Alma Mater (New York sculpture)

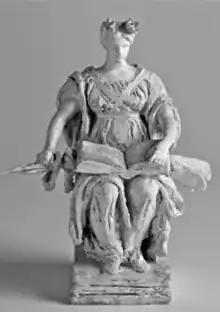
A plaster model of the first design of "Alma Mater" in 1900

Plans for a statue in front of Low Memorial Library began upon the completion of the building in 1897. When Charles Follen McKim, the building's main architect, designed a set of stairs that would lead up to the building, he included an empty granite pedestal in the middle on which a statue might sit. Only three years later, Harriette W. Goelet offered the Trustees of Columbia, on behalf of herself and her children, up to $25,000 to install "a bronze statue representing 'Alma Mater,' to be placed upon [said] pedestal" in memory of her husband, Columbia College alumnus Robert Goelet, who had died in 1899.